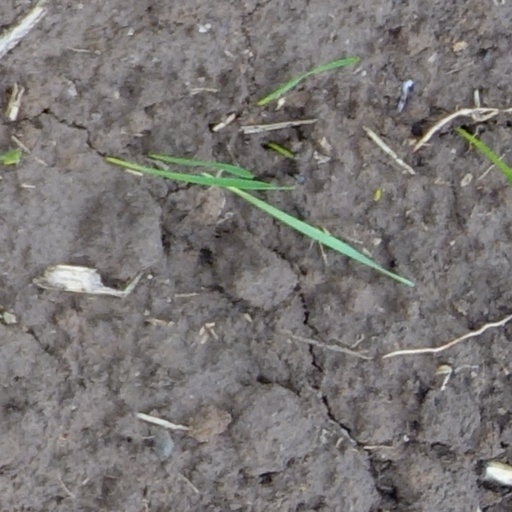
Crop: wheat